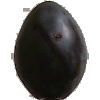
Label: Plum 3